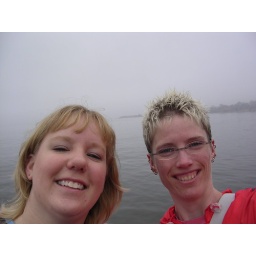
Kath and me. We can smile even if the sky and water are gray. We are in California, after all! (10-21-05)